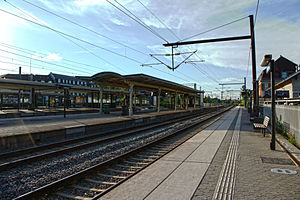
Kystbanens stationer / Hellerup Station
Hellerup Station set mod nordvest (2011)
Hellerup Togstation Русский: Железнодорожная станция «Хеллеруп»
Kystbanens stationer er 14 stationer beliggende på den 46 km lange jernbane Kystbanen mellem København og Helsingør. De fleste af stationerne er etableret i 1897, da Kystbanen åbnede mellem Østerport Station og Helsingør. Nogle af stationerne er først etableret senere som billetsalgssteder. Dette gælder fx Espergærde i 1898 og Kokkedal i 1916. Størstedelen af stationsbygningerne er tegnet af DSBs hovedarkitekt Heinrich Wenck.